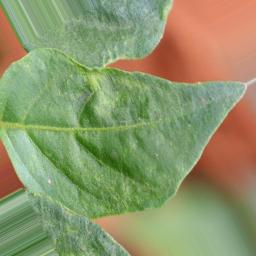
Label: healthy